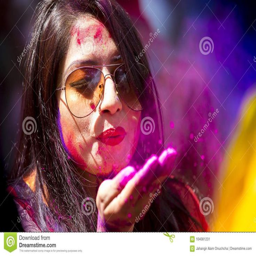
a woman smeared with colored powder , takes part in celebrations of festival